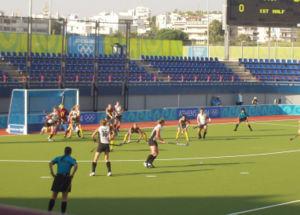
Les matchs de football à 5 aux Jeux paralympiques d'été de 2004 organisés à Athènes, se dérouleront dans le Complexe olympique du 18 septembre 2004 au 28 septembre 2004. Ce sport est joué par des athlètes ayant une déficience visuelle, avec une balle possédant un dispositif à l'intérieur générant du bruit.